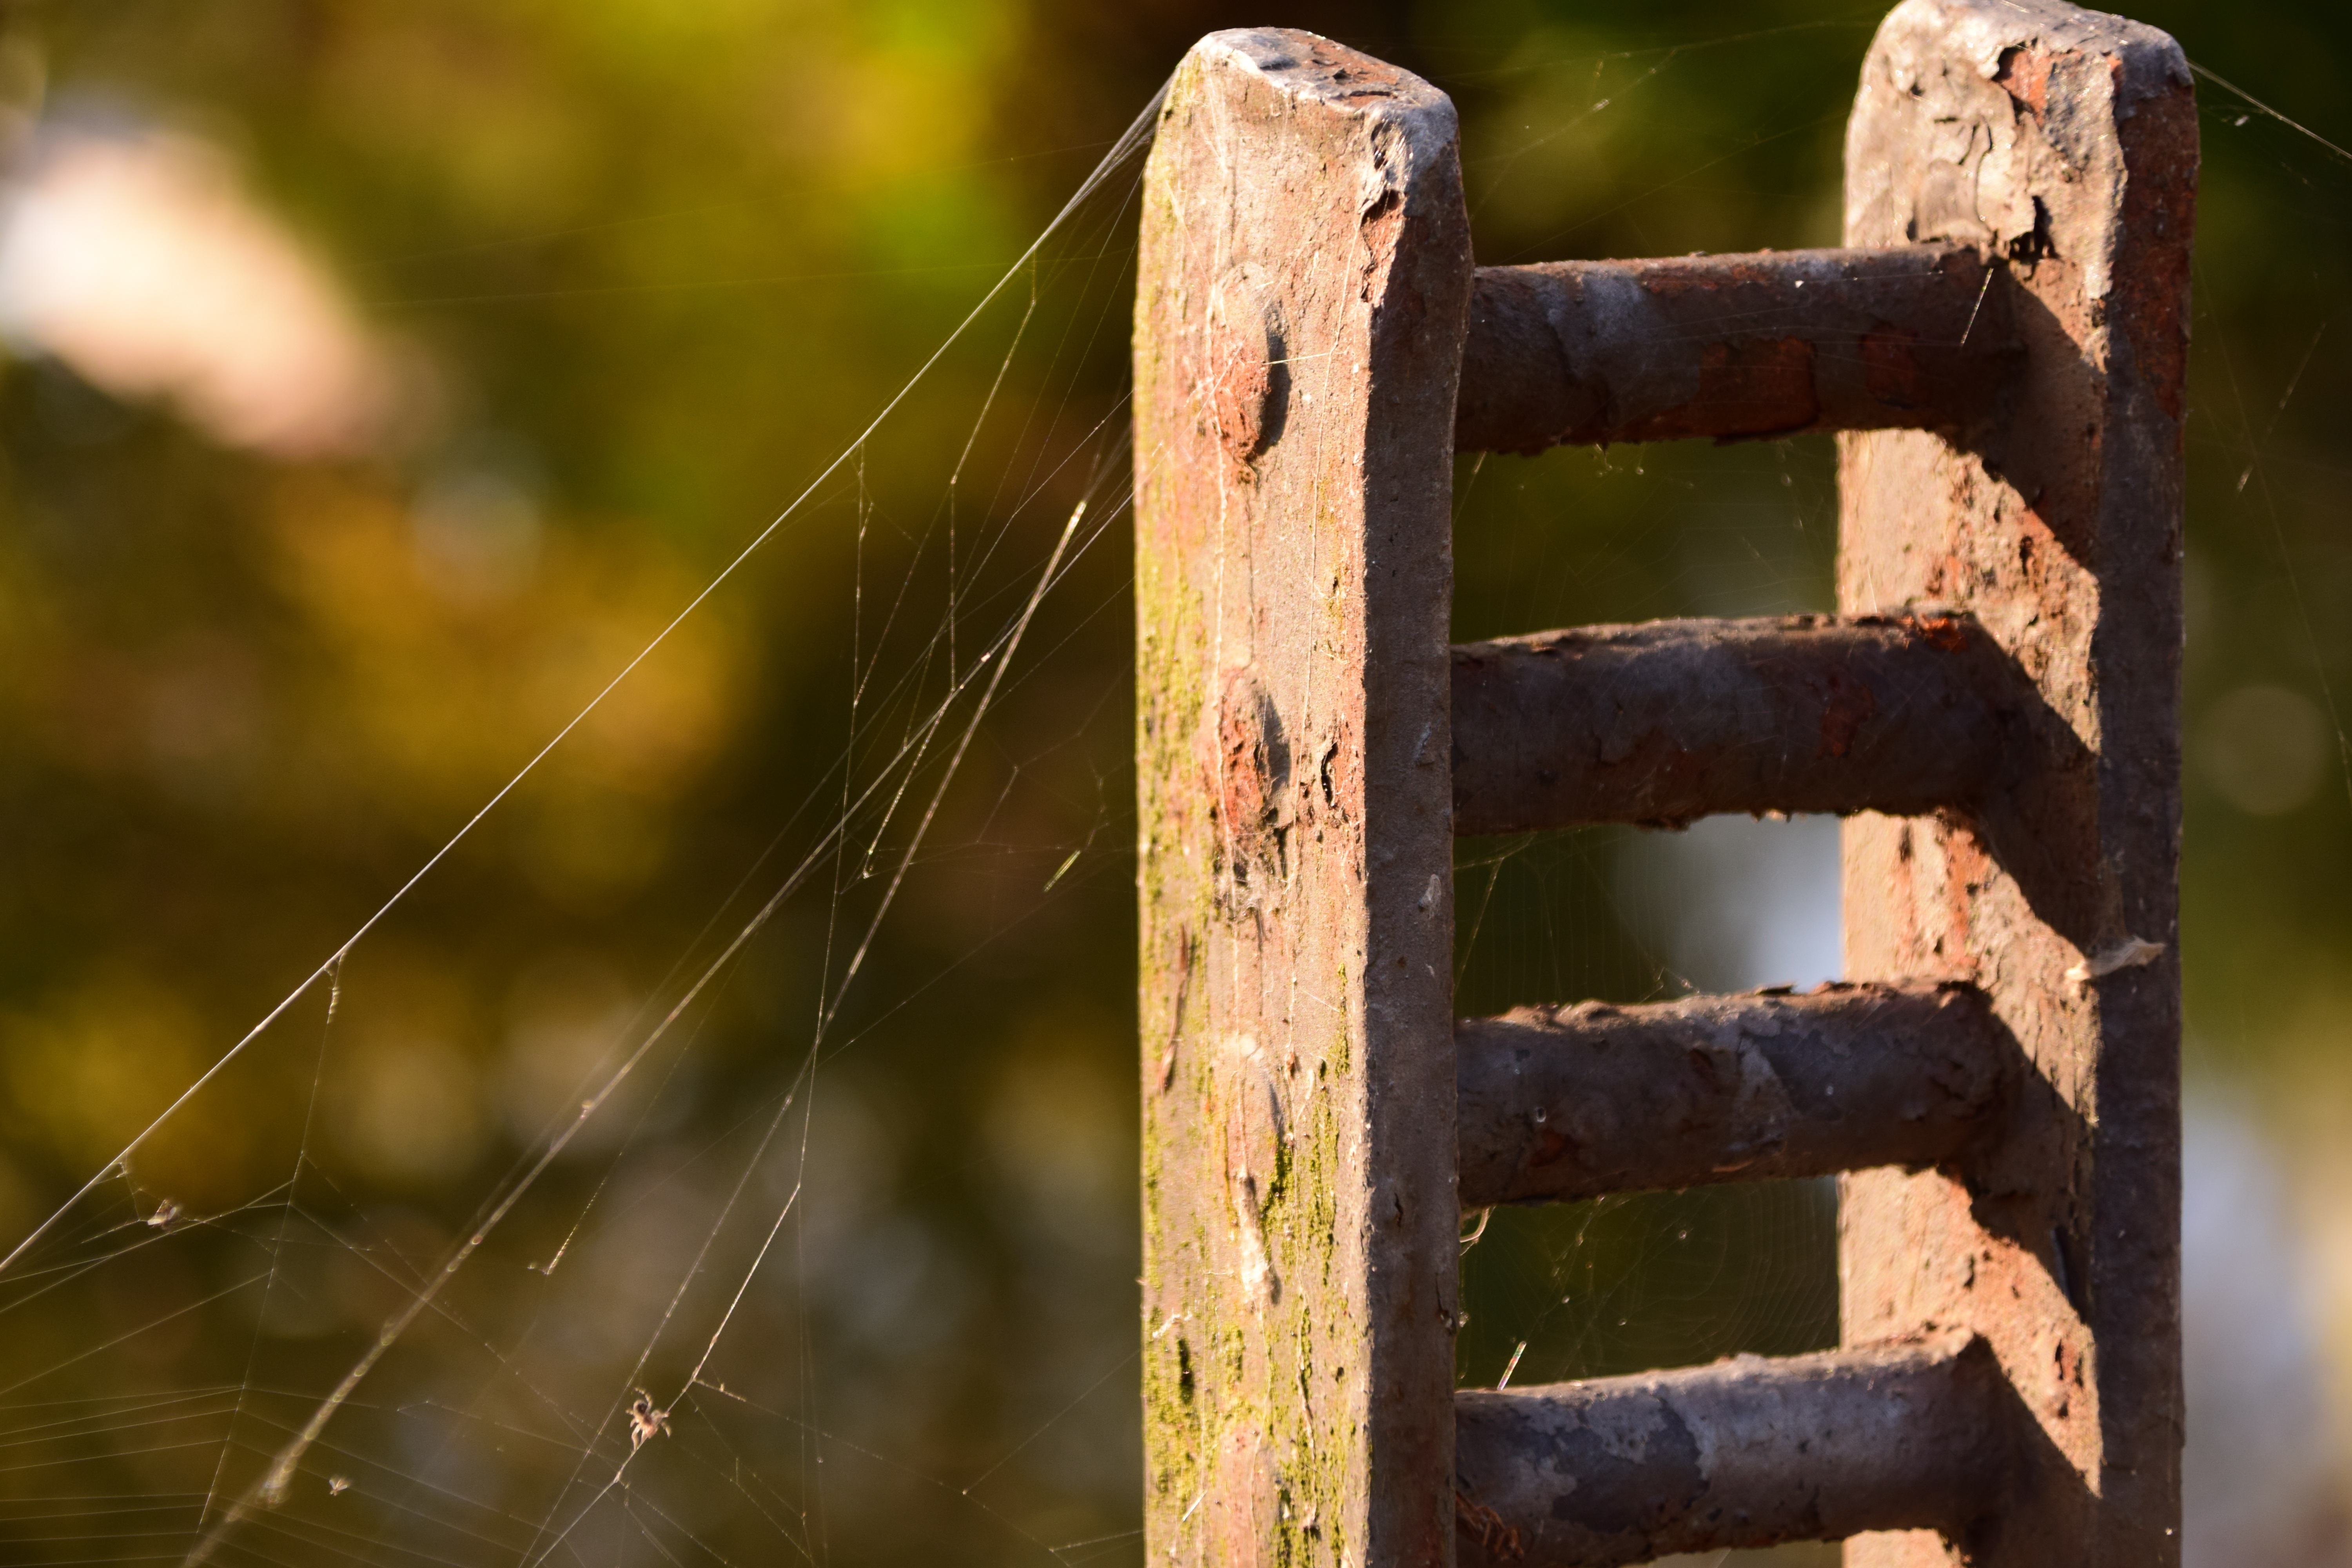
tree, nature, branch, light, fence, wood, technology, sunlight, trunk, rust, autumn, metal, material, close up, iron, lock, detail, stainless, spider webs, back light, macro photography, indian summer